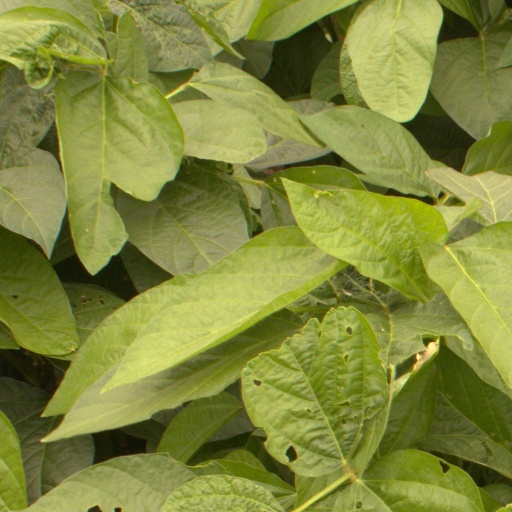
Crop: soybean